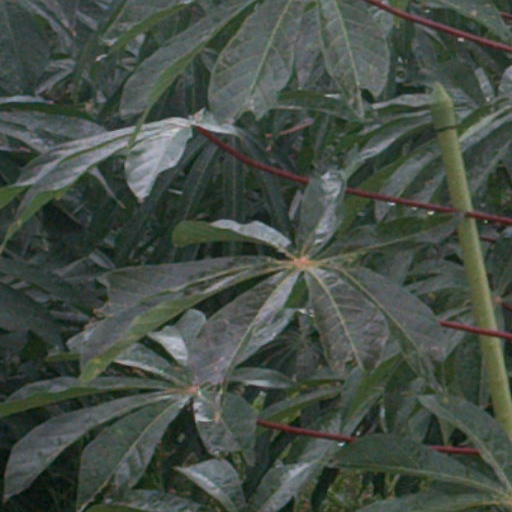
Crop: cassava